André César Vermare

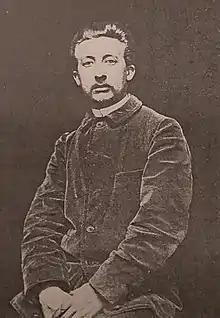
André Vermare in 1898.

André-César Vermare (27 November 1869 – 7 August 1949) was a French sculptor, known for his war memorials and monuments.